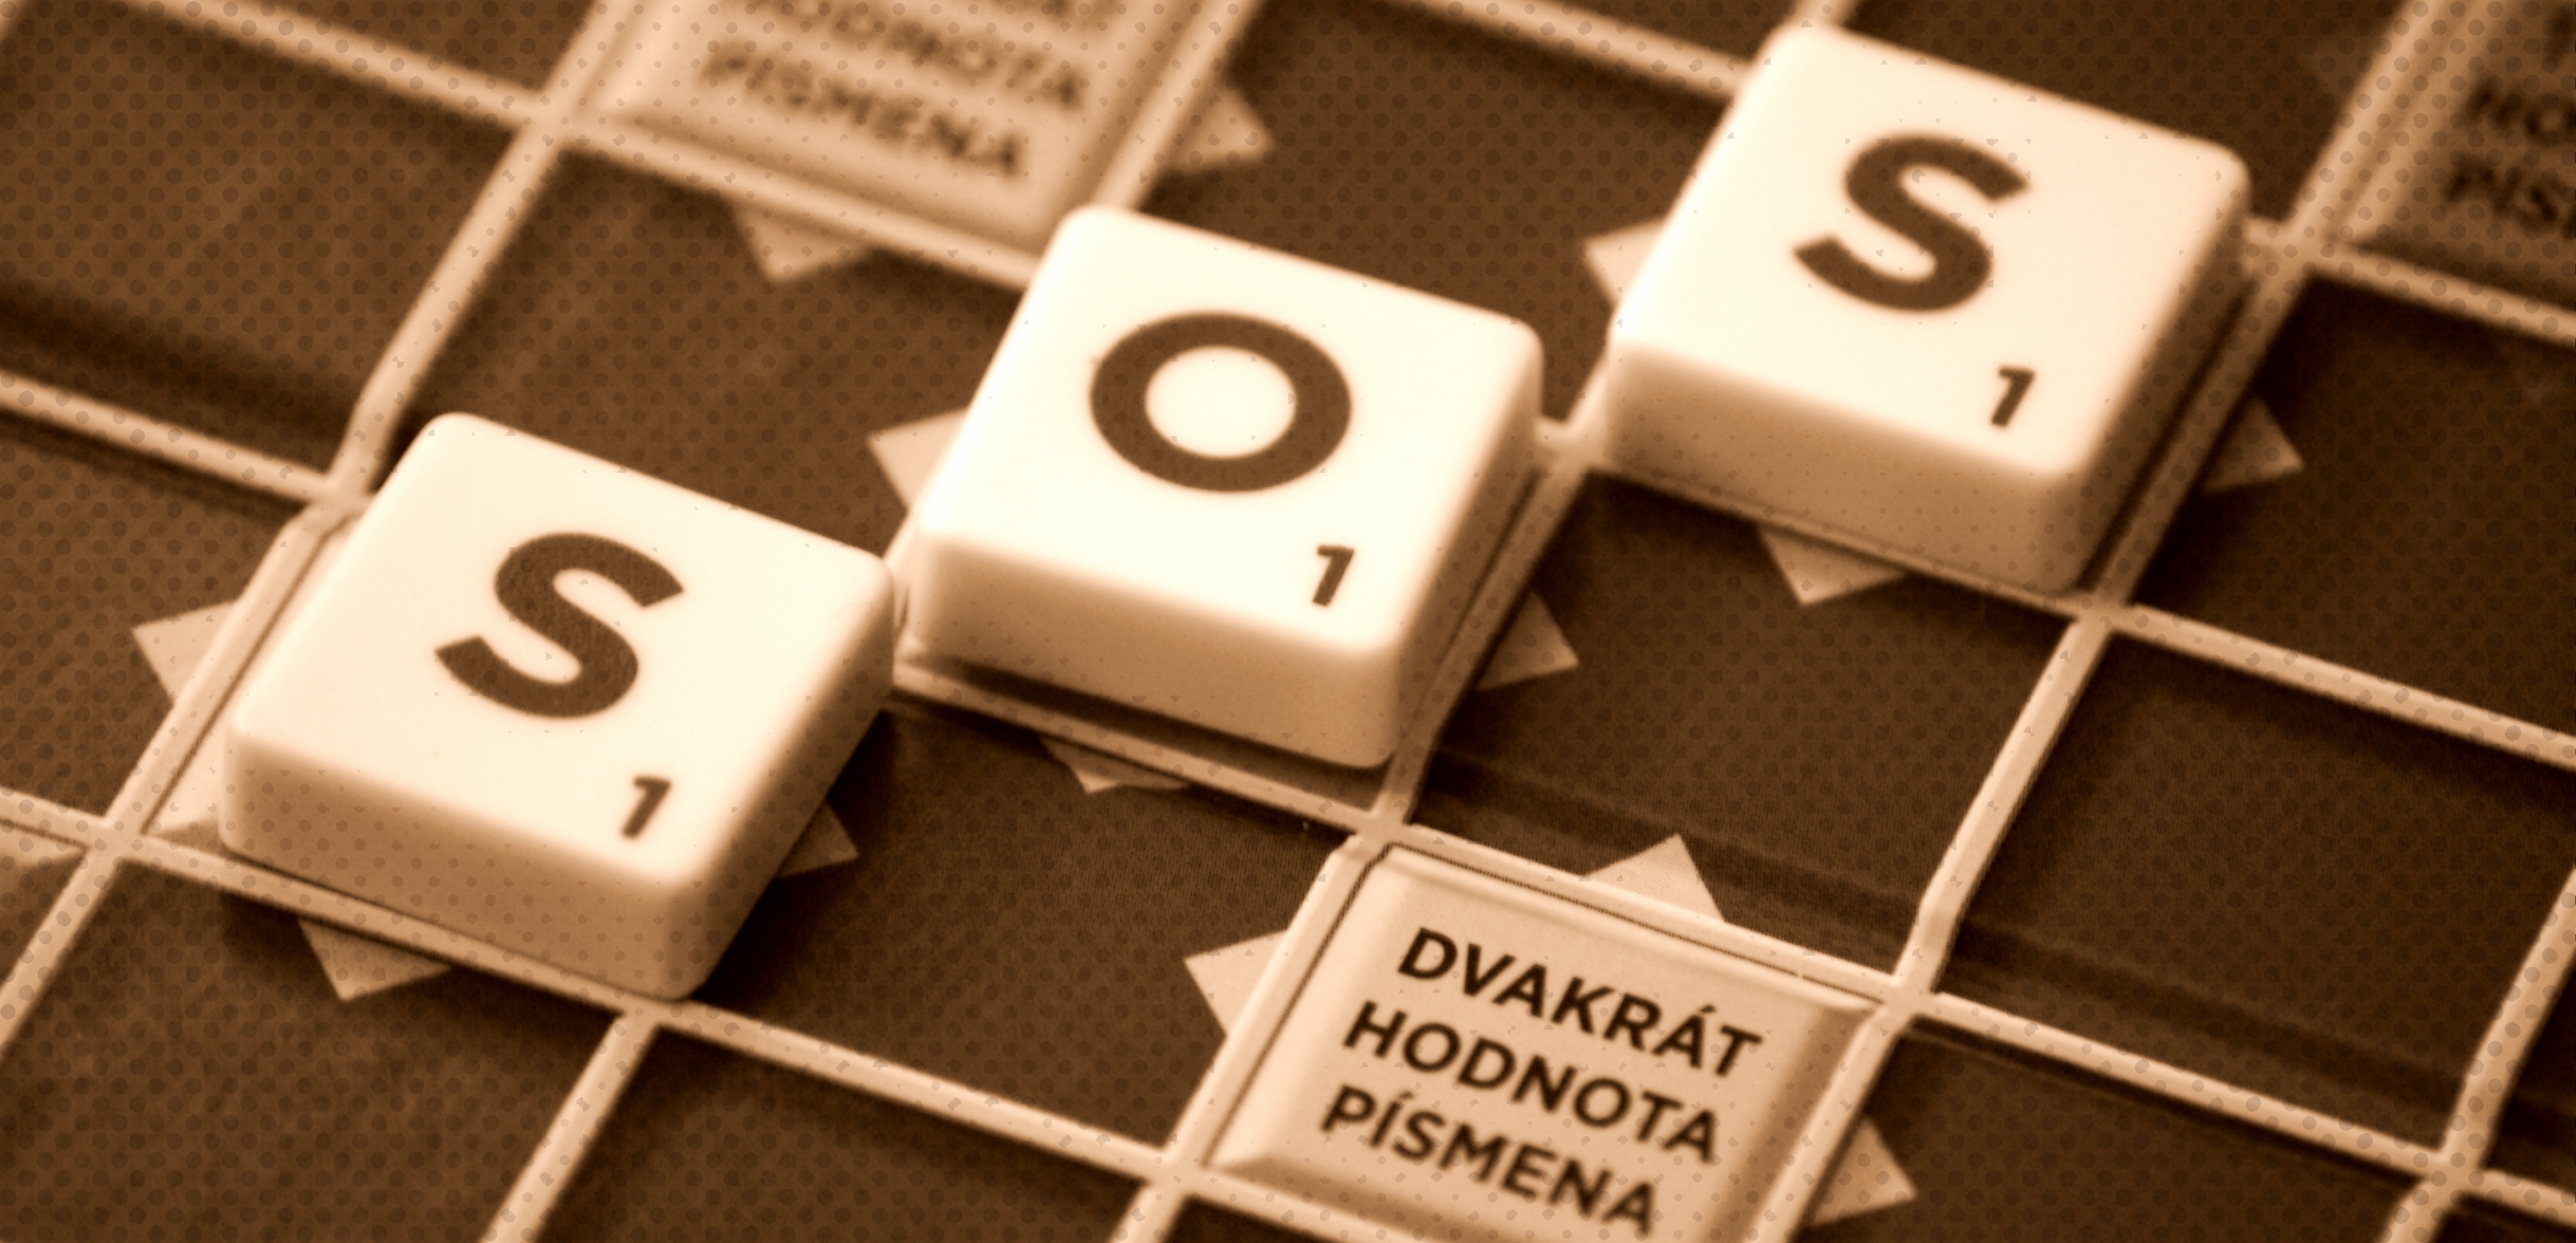
white, game, play, number, love, food, chocolate, dessert, scrabble, close up, brand, help, font, design, letters, organ, emotion, sos